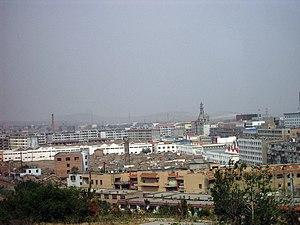
Ulaan Chab est une ville de la région autonome de Mongolie-Intérieure en Chine. Le centre administratif est situé dans le district de Jining.